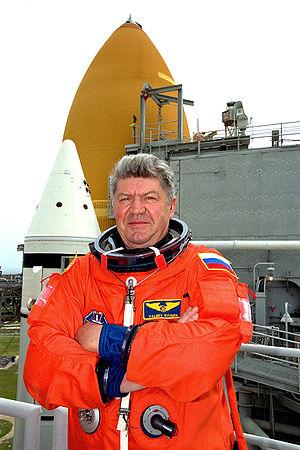
Valeri Viktorovitch Rioumine est un cosmonaute soviétique puis russe, né le 16 août 1939.